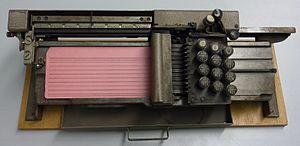
La perforatrice de carte ou poinçonneuse de carte est un outil qui sert à perforer les cartes. Dans un atelier de mécanographie, il s'agit de l'un des appareils essentiels au fonctionnement d'une chaine de traitement mécanographique. La poinçonneuse de carte peut être manuelle ou à assistance électromécanique, la perforatrice de carte est un appareil automatique.